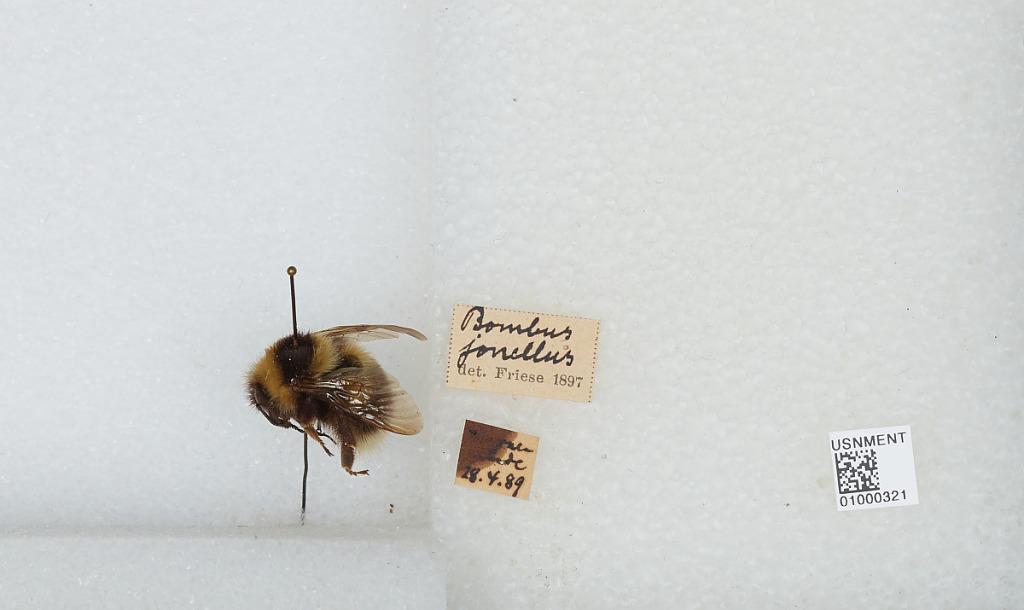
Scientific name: Bombus (Pyrobombus) jonellus (Kirby)
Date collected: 1889-4-28
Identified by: Friese